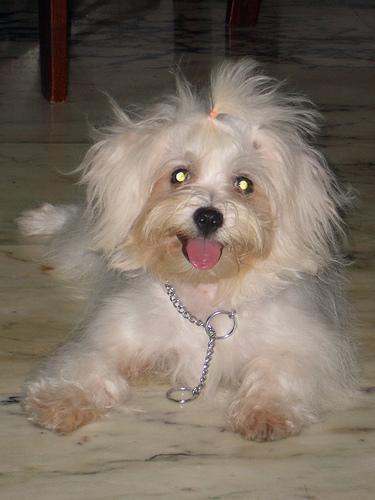
Maltese_dog